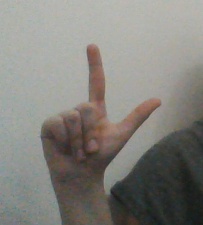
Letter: laam